Angas Street

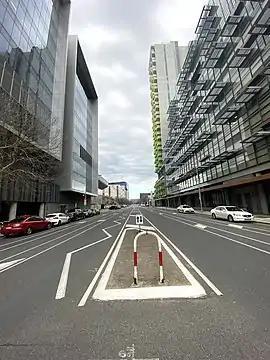
Angas Street, looking east from King William Street in July 2021

Angas Street is a main street in the Adelaide city centre, South Australia. The rear of St Aloysius College faces the street, and various law courts are on the street, including the Dame Roma Mitchell Building. The South Australia Police headquarters and South Australian Metropolitan Fire Service Adelaide station are further down the street.